Rosshäusern railway station

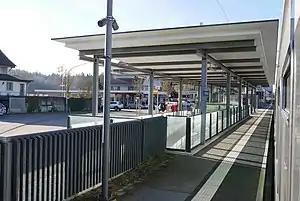
The station platform in 2016

Rosshäusern railway station is a railway station in the municipality of Mühleberg, in the Swiss canton of Bern. It is an intermediate stop on the standard gauge Bern–Neuchâtel line of BLS AG.